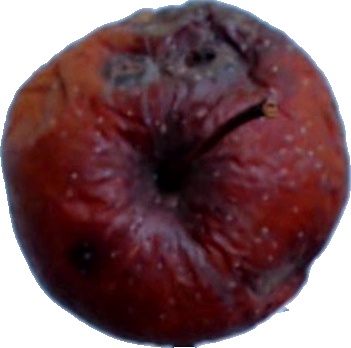
Label: apple_rotten_1